Christophe Landrin

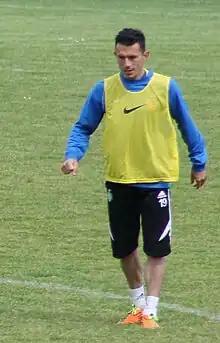
Christophe Landrin in 2014

Christophe Landrin (born 30 June 1977 in Roubaix) is a French football midfielder. His brother, Sebastien, is one of the main players of the French national rink hockey team.